Monkredding House, North Ayrshire

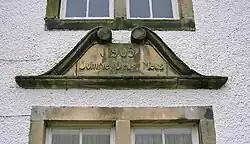
Stone recording the 1905 extension. The Latin translates as 'The Lord my God'.

The surname was spelt Nevin, Nevins, Nivens, Nivens, Navin, Newin, Nevane, Niffen, Nifen, Nephin, Niving, Neving, Neiven, and Nivine. Two Old Irish etymologies have been proposed, one meaning "bone" (presumably from the nickname of a large-boned progenitor) and the other meaning "little saint". It is recorded in Ayrshire and Galloway from the end of the 13th century.